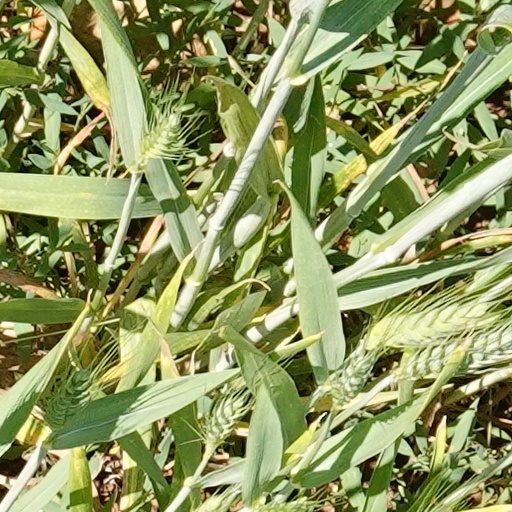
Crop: wheat